Apeldoorn–Zwolle railway

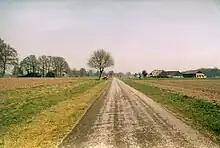
The former railway, currently in use as a bike trail near Emst, April 2003

Many recognizable objects have survived the closure of the railway line. In Apeldoorn, two connecting curves are now in use as footpaths and several signalmen's homes are still standing. Outside of Apeldoorn, almost the entire railway is converted into bike paths.